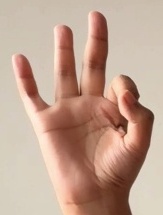
ASL sign: 9